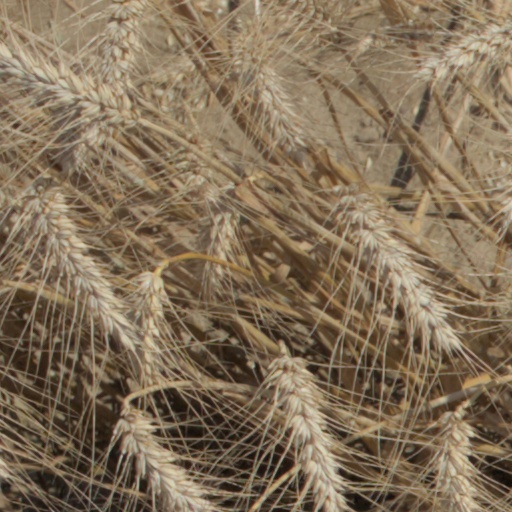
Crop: wheat